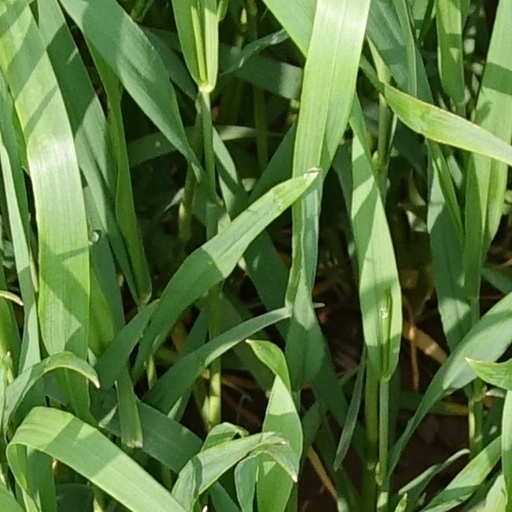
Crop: wheat